Clear Creek (Salt Creek tributary)

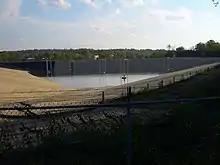
Dillman Road Wastewater Treatment Plant, a major source of water for the lower course of Clear Creek

Besides the street runoff from Bloomington, Clear Creek also receives the effluent from the city's Dillman Road Wastewater Treatment Plant.